Bohnacker Systeme

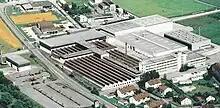
Aerial view of Bohnacker plant Rottenacker

In 1954, the company in Blaubeuren founded by Rudolf Bohnacker. 1959 was the move to a new plant in Rottenacker. 1977, the company received connected to the European rail network. In 1986, the tool making to separate WMB Ltd. outsourced. In 1992 a plant in Hungary Csót opened.